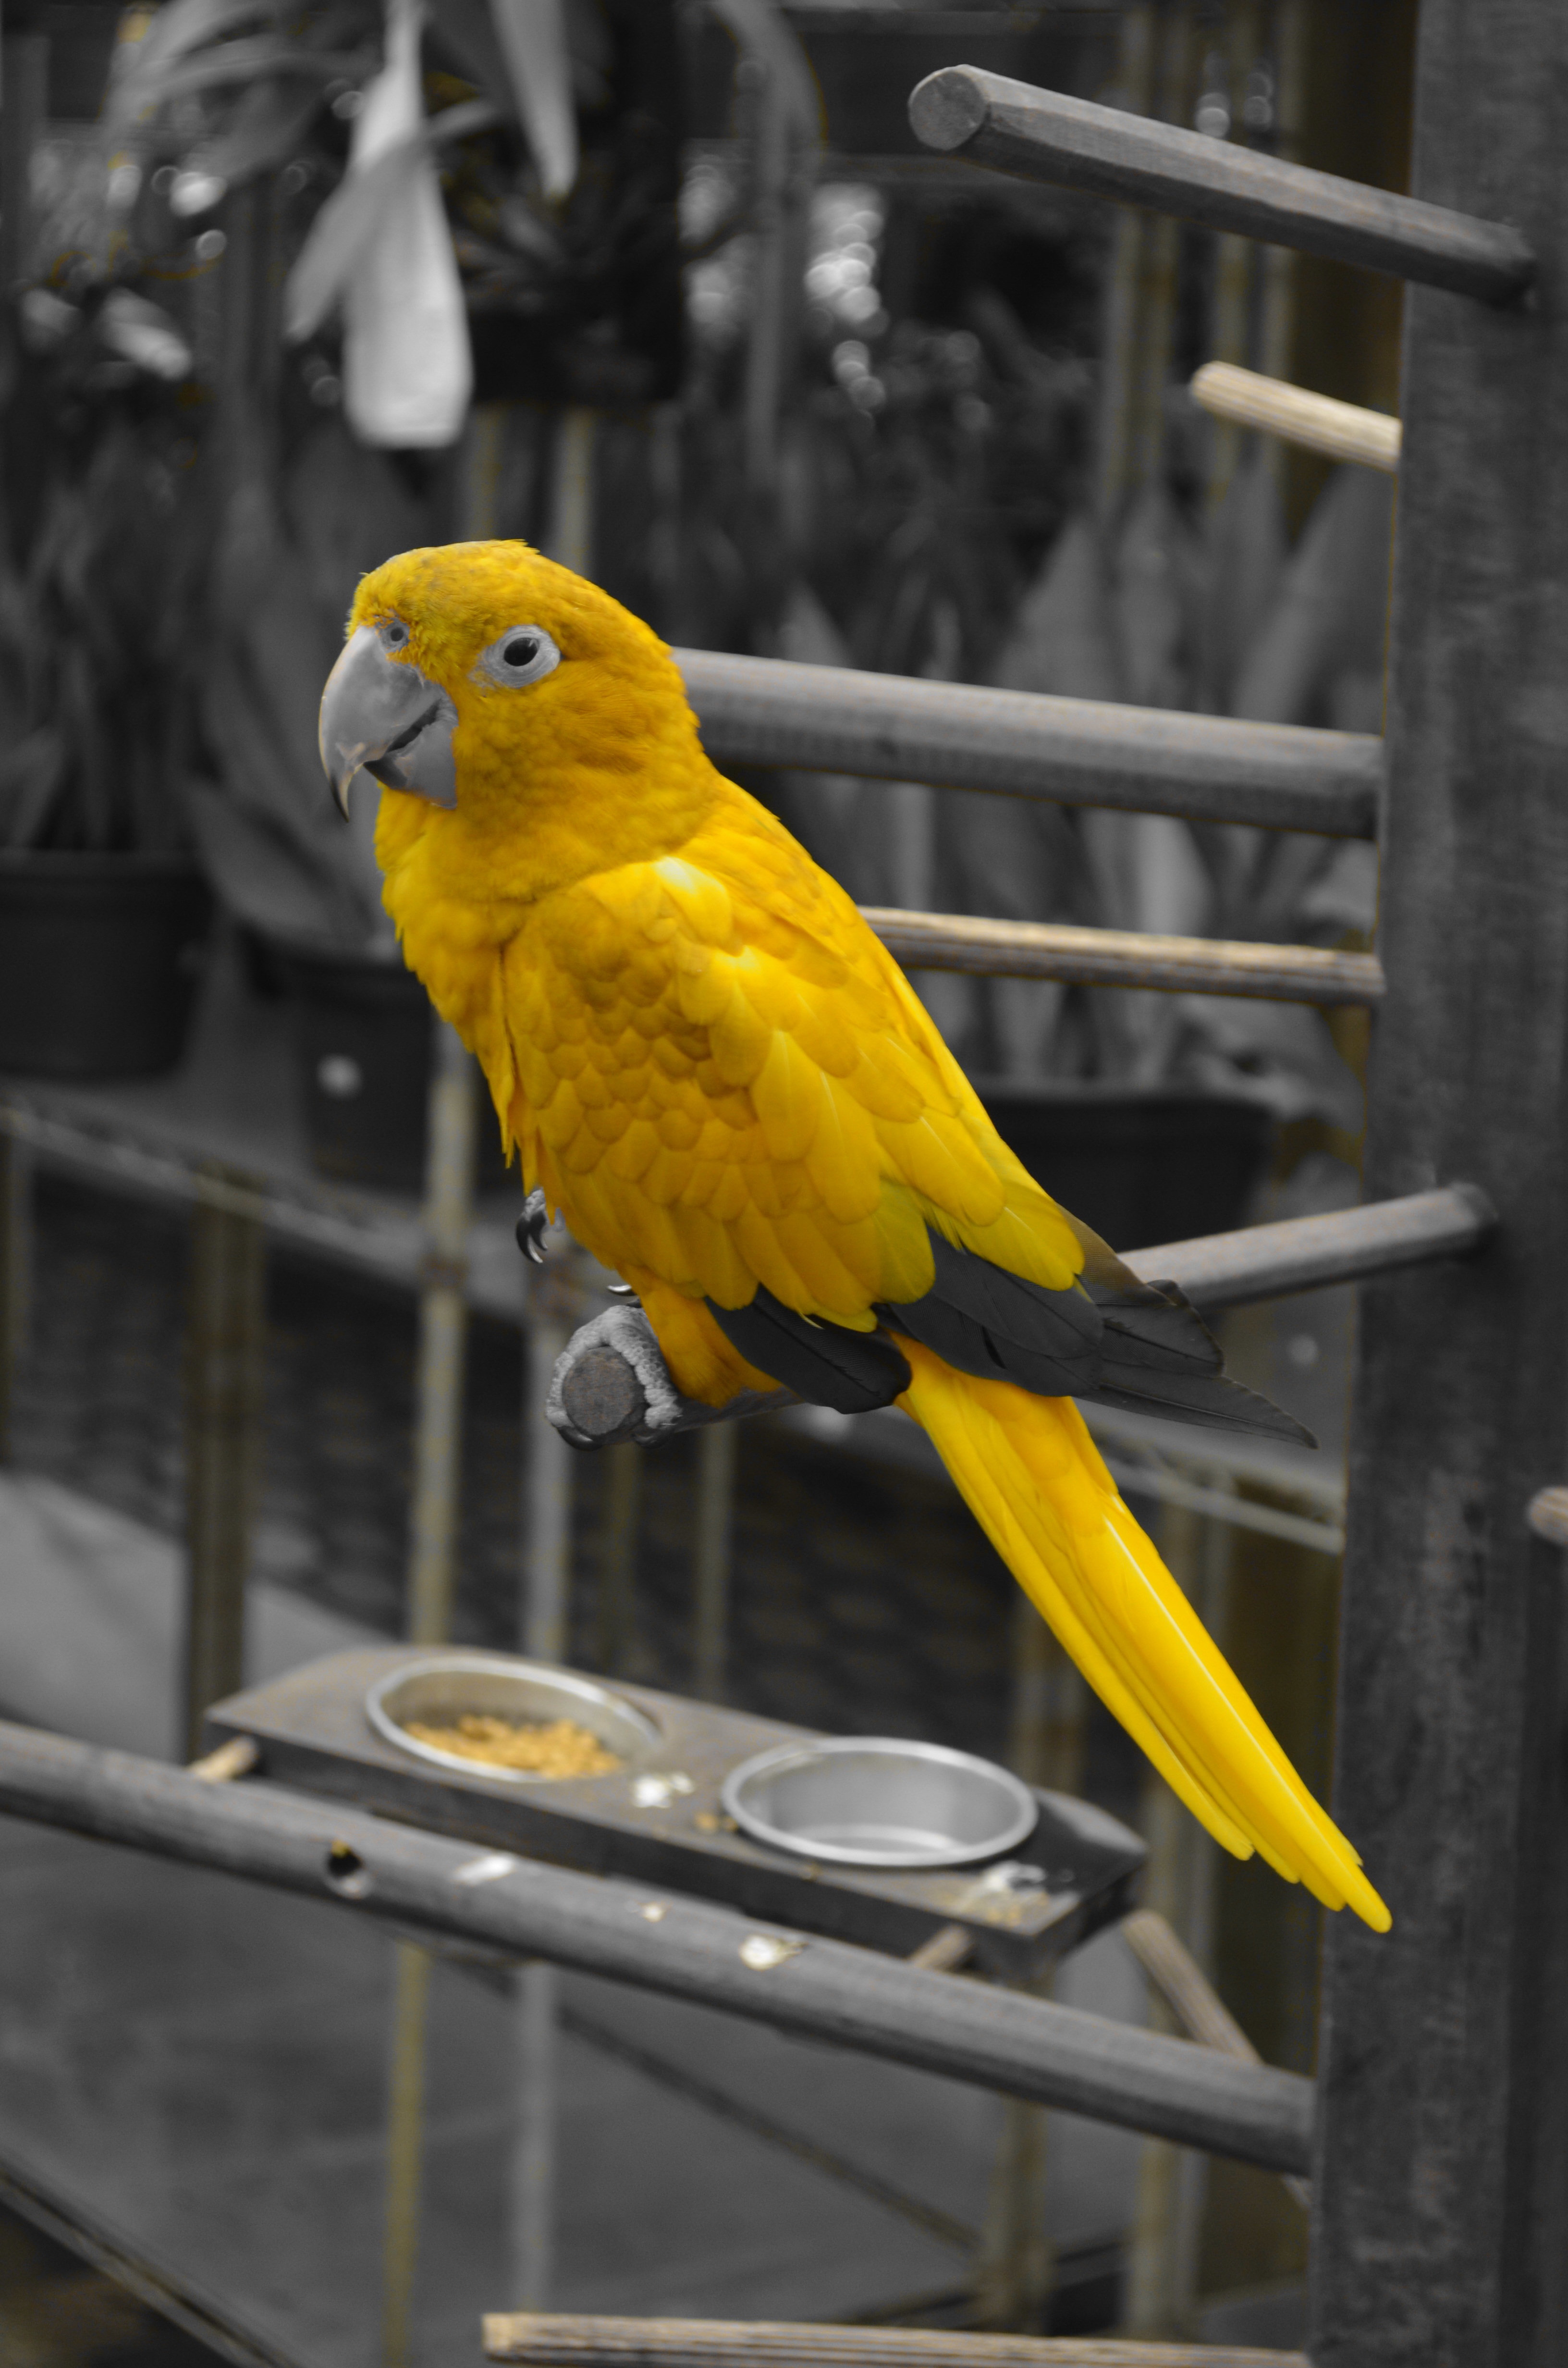
nature, bird, beak, yellow, fauna, tropical bird, macaw, animals, vertebrate, parrot, finch, parakeet, birdie, tropical birds, paige, arara, perching bird, common pet parakeet